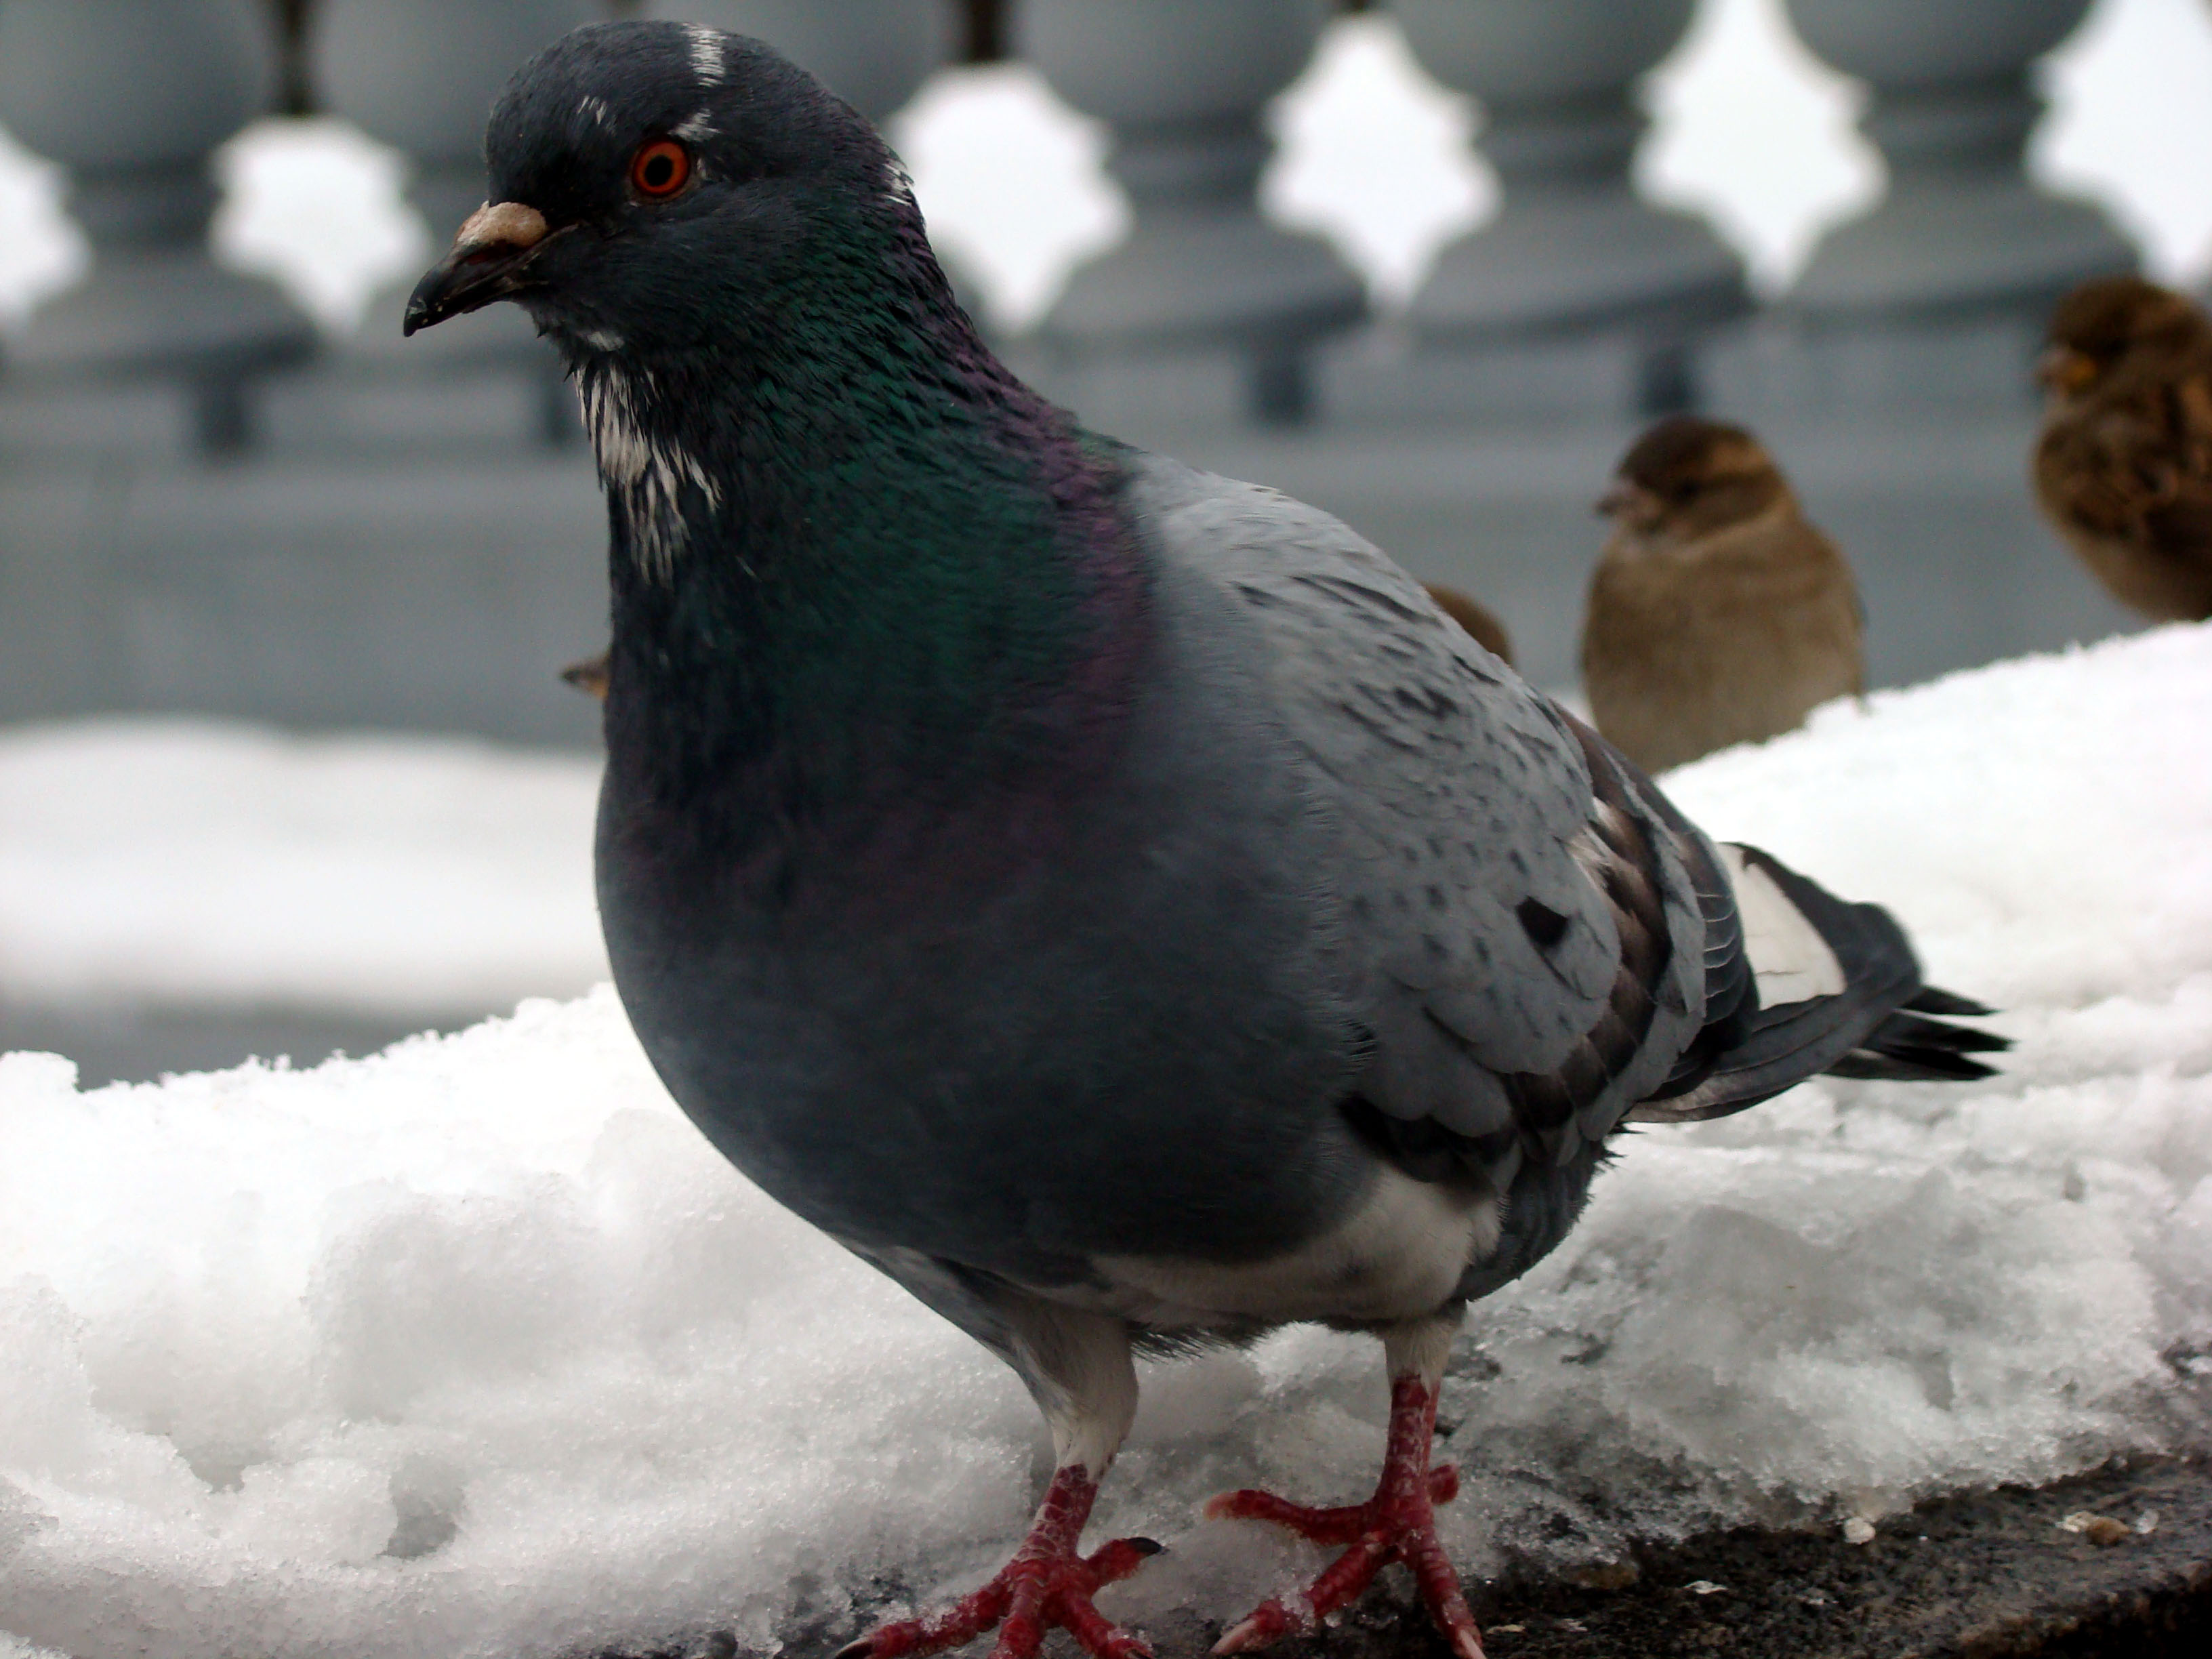
nature, snow, winter, bird, wildlife, beak, fauna, birds, pigeon, vertebrate, sony, moscow, dsch9, perching bird, emberizidae, pigeons and doves, stock dove